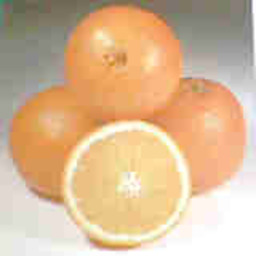
Label: Orange